My Heart Goes Boom!

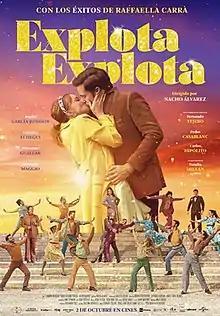
Film poster

My Heart Goes Boom! is a 2020 Spanish jukebox musical comedy film directed by Nacho Álvarez, starring Ingrid García-Jonsson and Verónica Echegui. The film is based on songs by Italian artist Raffaella Carrà, with the original title being taken from the Spanish-language lyrics of her hit "".